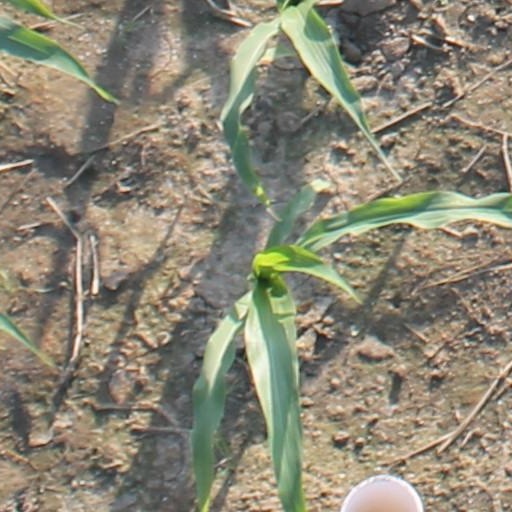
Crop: maize; corn